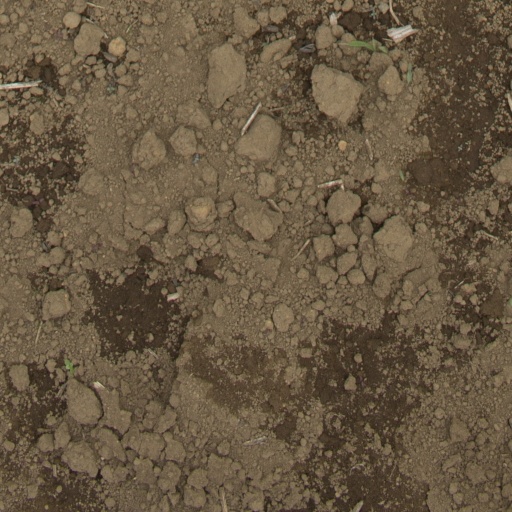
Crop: Jerusalem artichoke